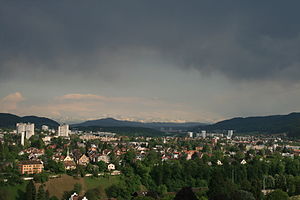
Wettingen
Wettingen er en by i kantonen Aargau i Schweiz. Den by ligger ved floden Limmat, syd for foden af Lägern og vest for Zürich. Wettingen har 20.721 indbyggere.